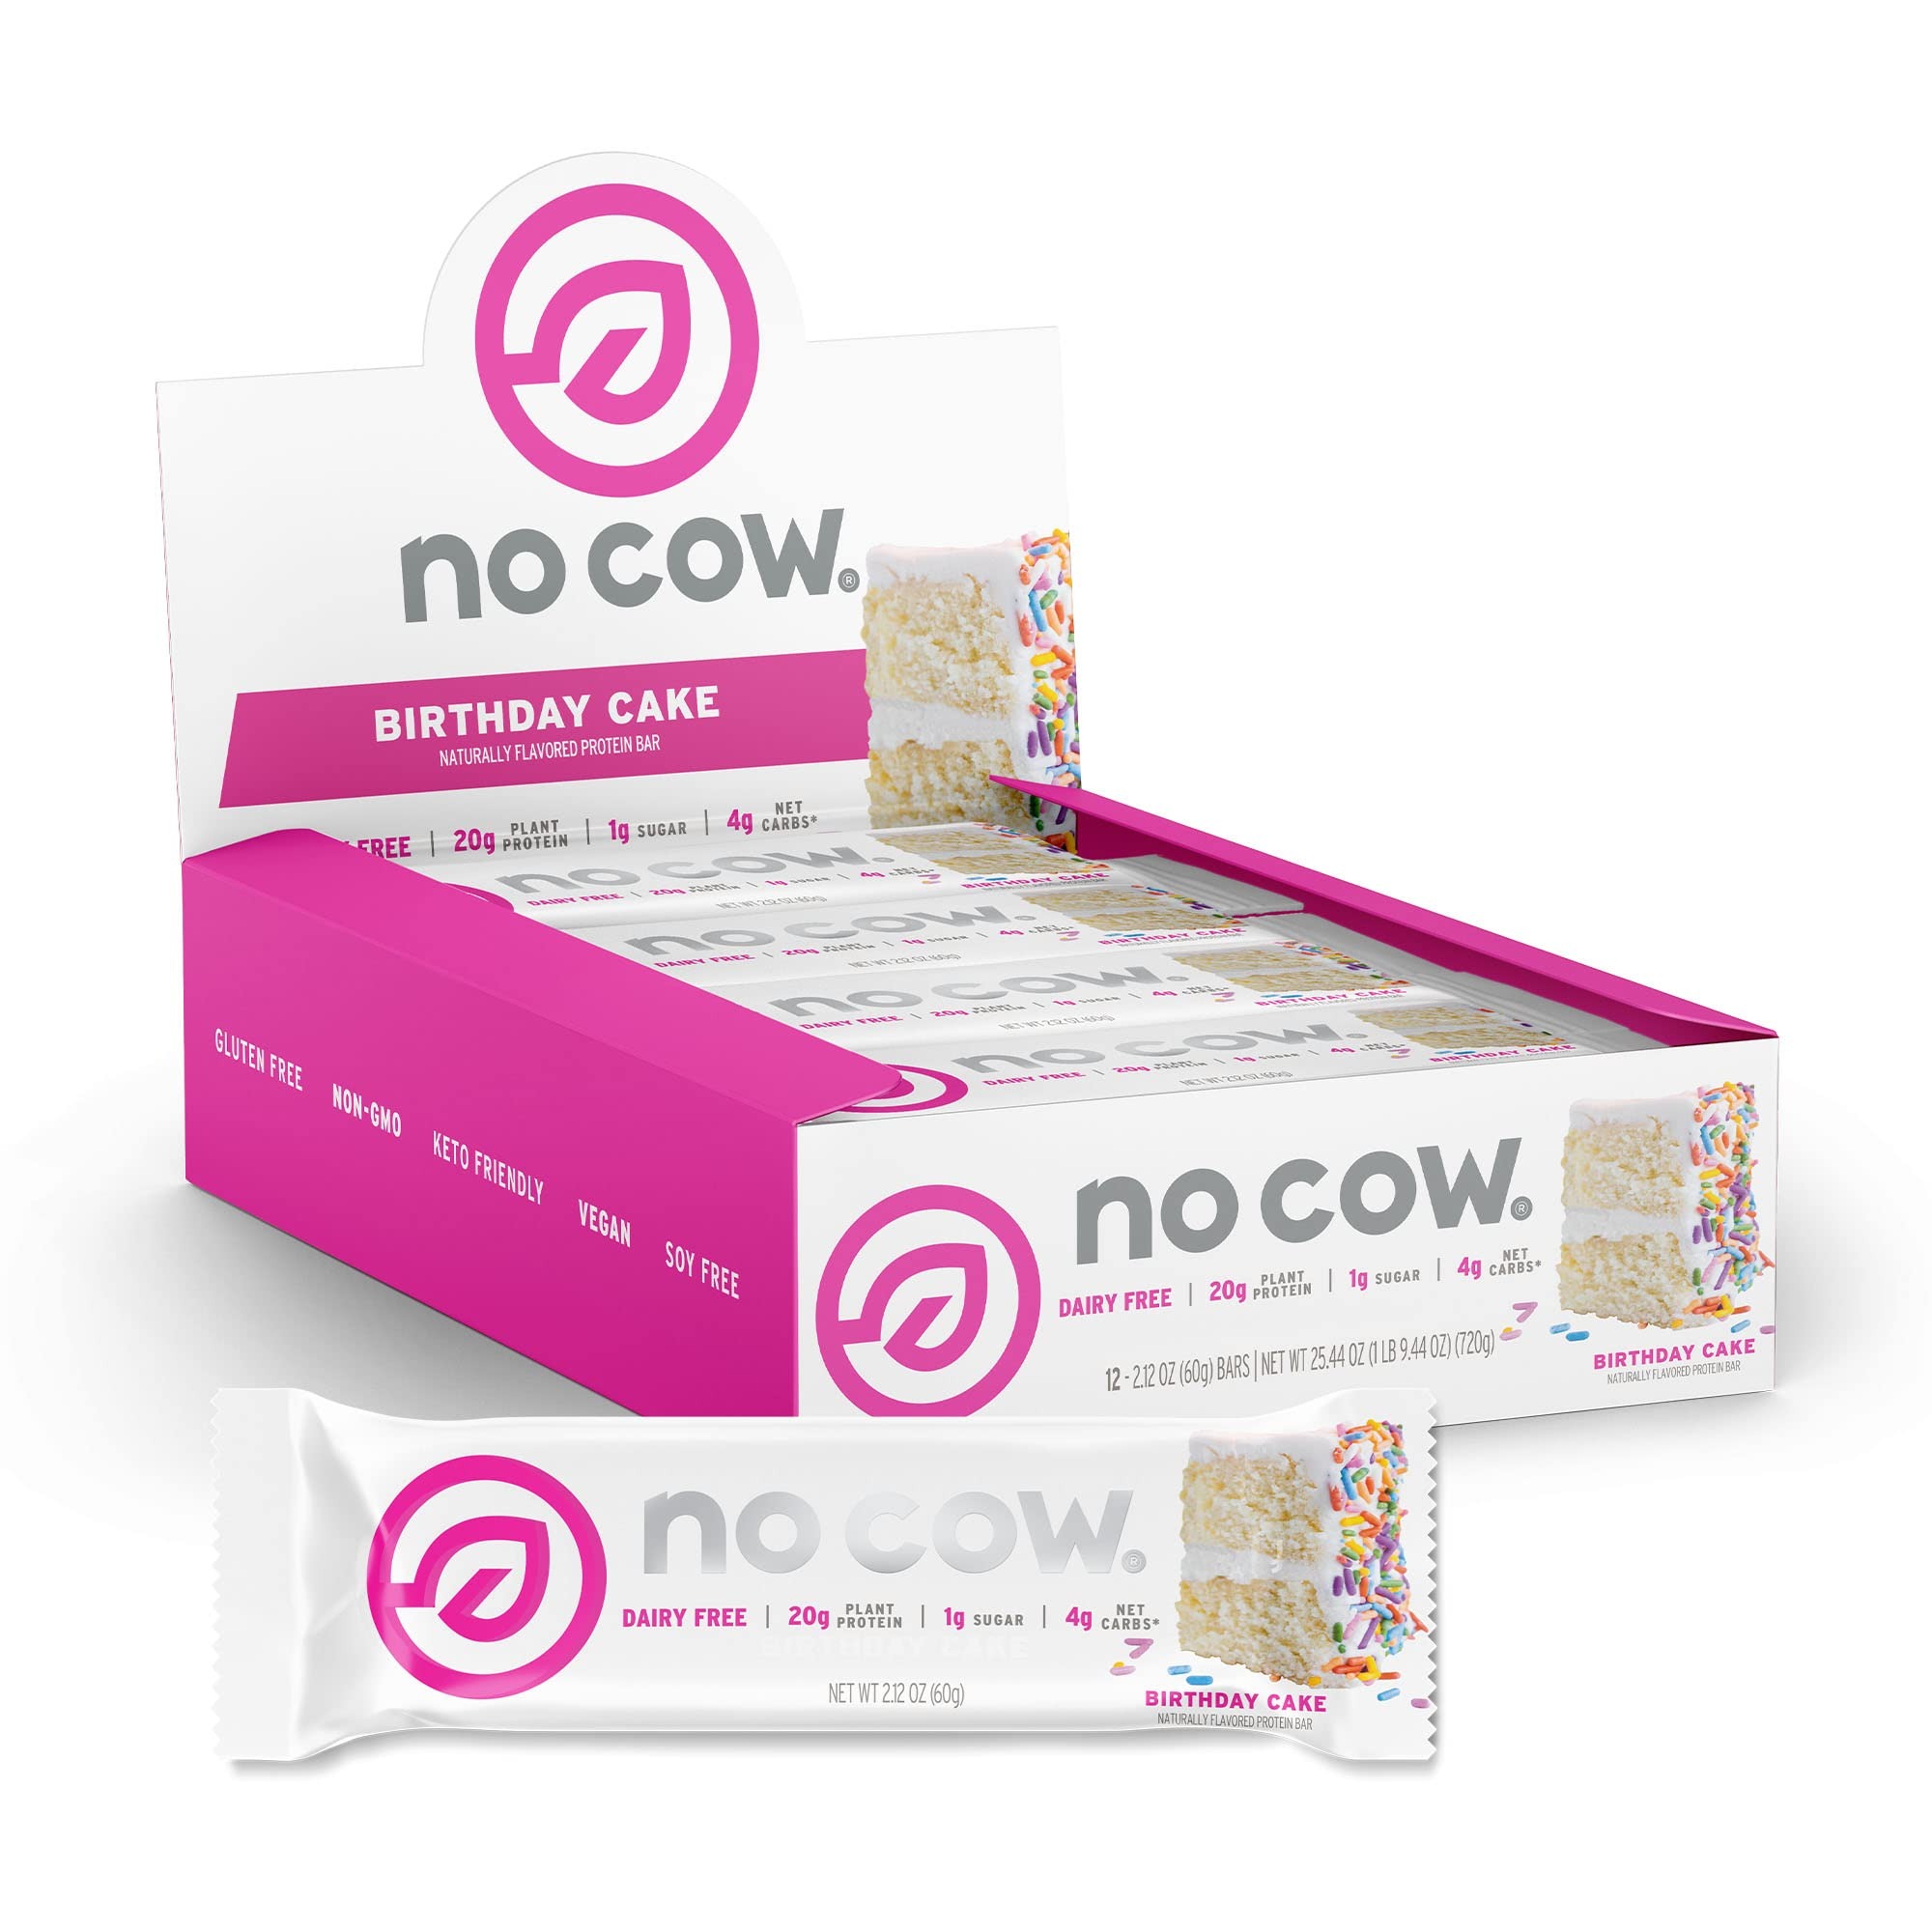
Item Name: No Cow High Protein Bars, Birthday Cake, 20g Plant Based Vegan Protein, Keto Friendly, Low Sugar, Low Carb, Low Calorie, Gluten Free, Naturally Sweetened, Dairy Free, Non GMO, Kosher, 12 Pack
Bullet Point 1: High Protein Bars: Contains 20g Plant Based Vegan Protein
Bullet Point 2: Keto Friendly: Low Carb and Low Sugar for Keto Diets
Bullet Point 3: Low Calorie: Only 120 Calories per Bar
Bullet Point 4: Gluten Free: Free of Gluten and Gluten Containing Ingredients
Bullet Point 5: Naturally Sweetened: Soy Protein Isolate and Natural Sweeteners
Value: 25.44
Unit: Ounce

Price: 36.99